The Secrets (film)

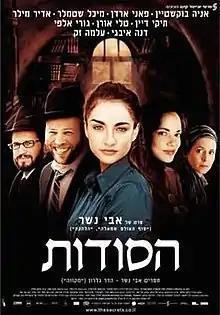

The Secrets is a 2007 Israeli drama film directed by Avi Nesher.